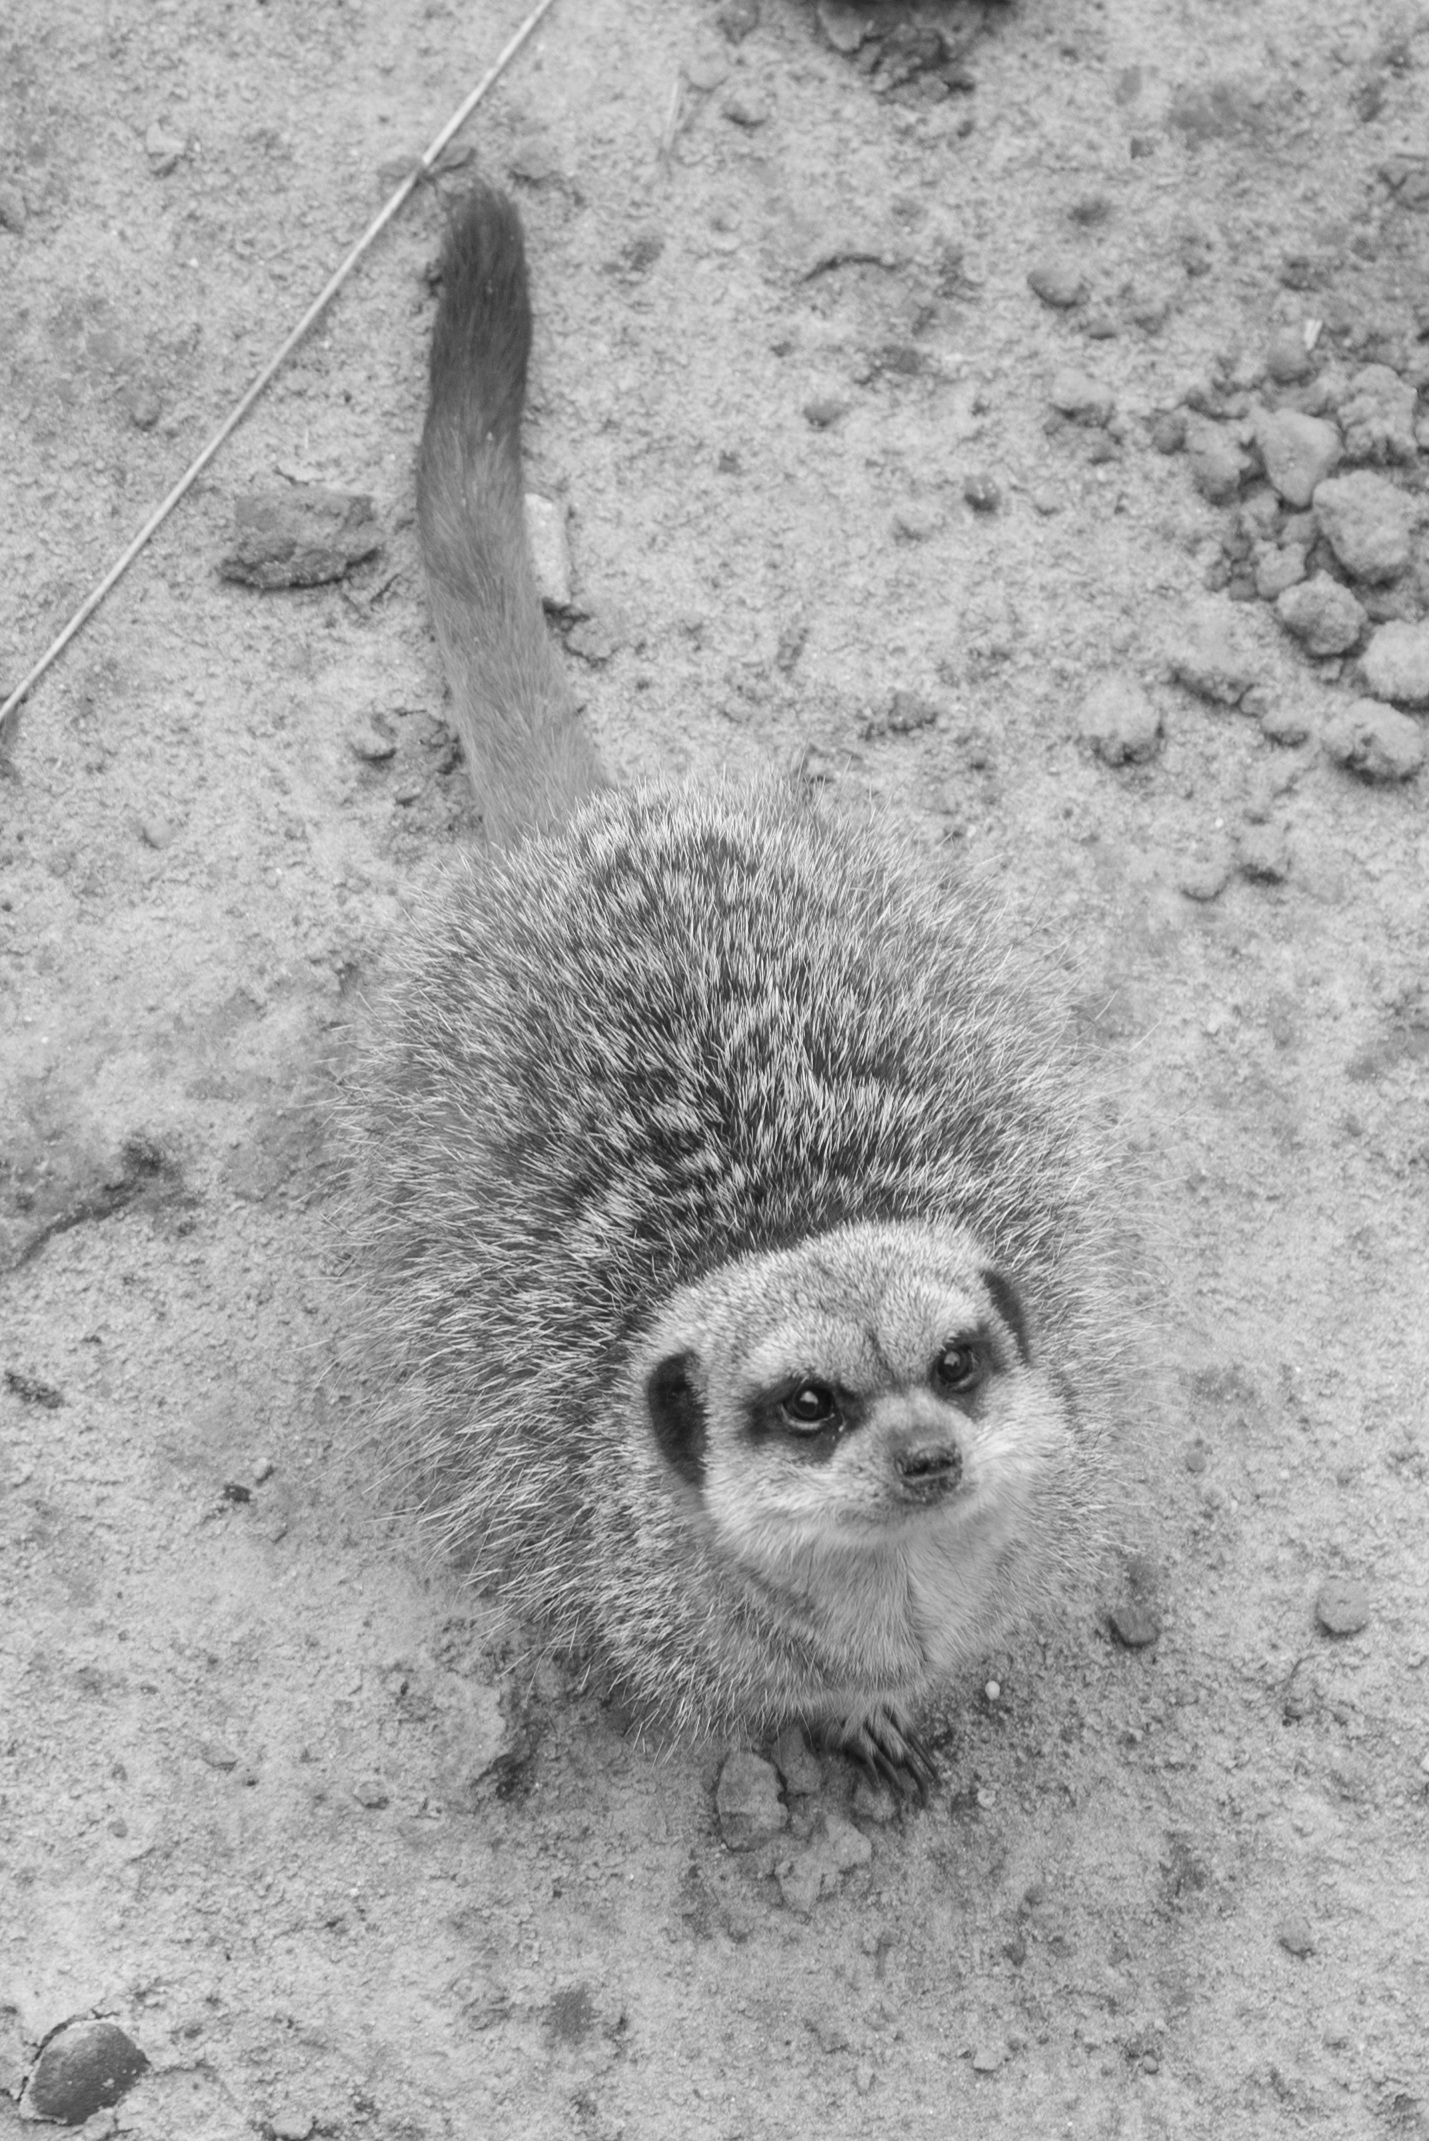
black and white, desert, animal, cute, wildlife, wild, zoo, africa, mammal, monochrome, fauna, vertebrate, funny, meerkat, curious, mongoose, alert, harbor seal, monochrome photography